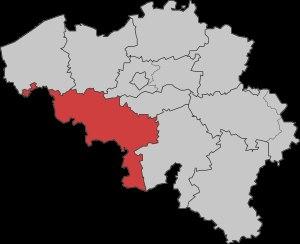
L'arrondissement judiciaire du Hainaut est depuis le 1ᵉʳ avril 2014 l'un des 12 arrondissements judiciaires de Belgique. Il est le résultat de la fusion des arrondissements judiciaires de Charleroi, Mons et Tournai et dépend du ressort de la Cour d'appel de Mons. Il comprend 23 cantons judiciaires, 69 communes et ses limites territoriales coïncident avec la province de Hainaut.